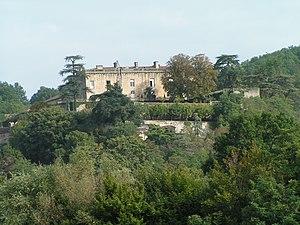
Cet article recense une partie des monuments historiques de Lot-et-Garonne, en France.
Le château de Fumel est situé dans la commune de Fumel, dans le département français de Lot-et-Garonne, en région Nouvelle-Aquitaine.